Sidney M. Wolfe

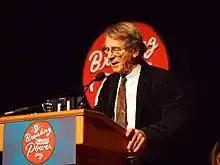
Sidney in 2016

Sidney Manuel Wolfe (June 12, 1937 – January 1, 2024) was an American physician and the co-founder and director of Public Citizen's Health Research Group, a consumer and health advocacy lobbying organization. He publicly crusaded against many pharmaceutical drugs, which he believed to be a danger to public health.